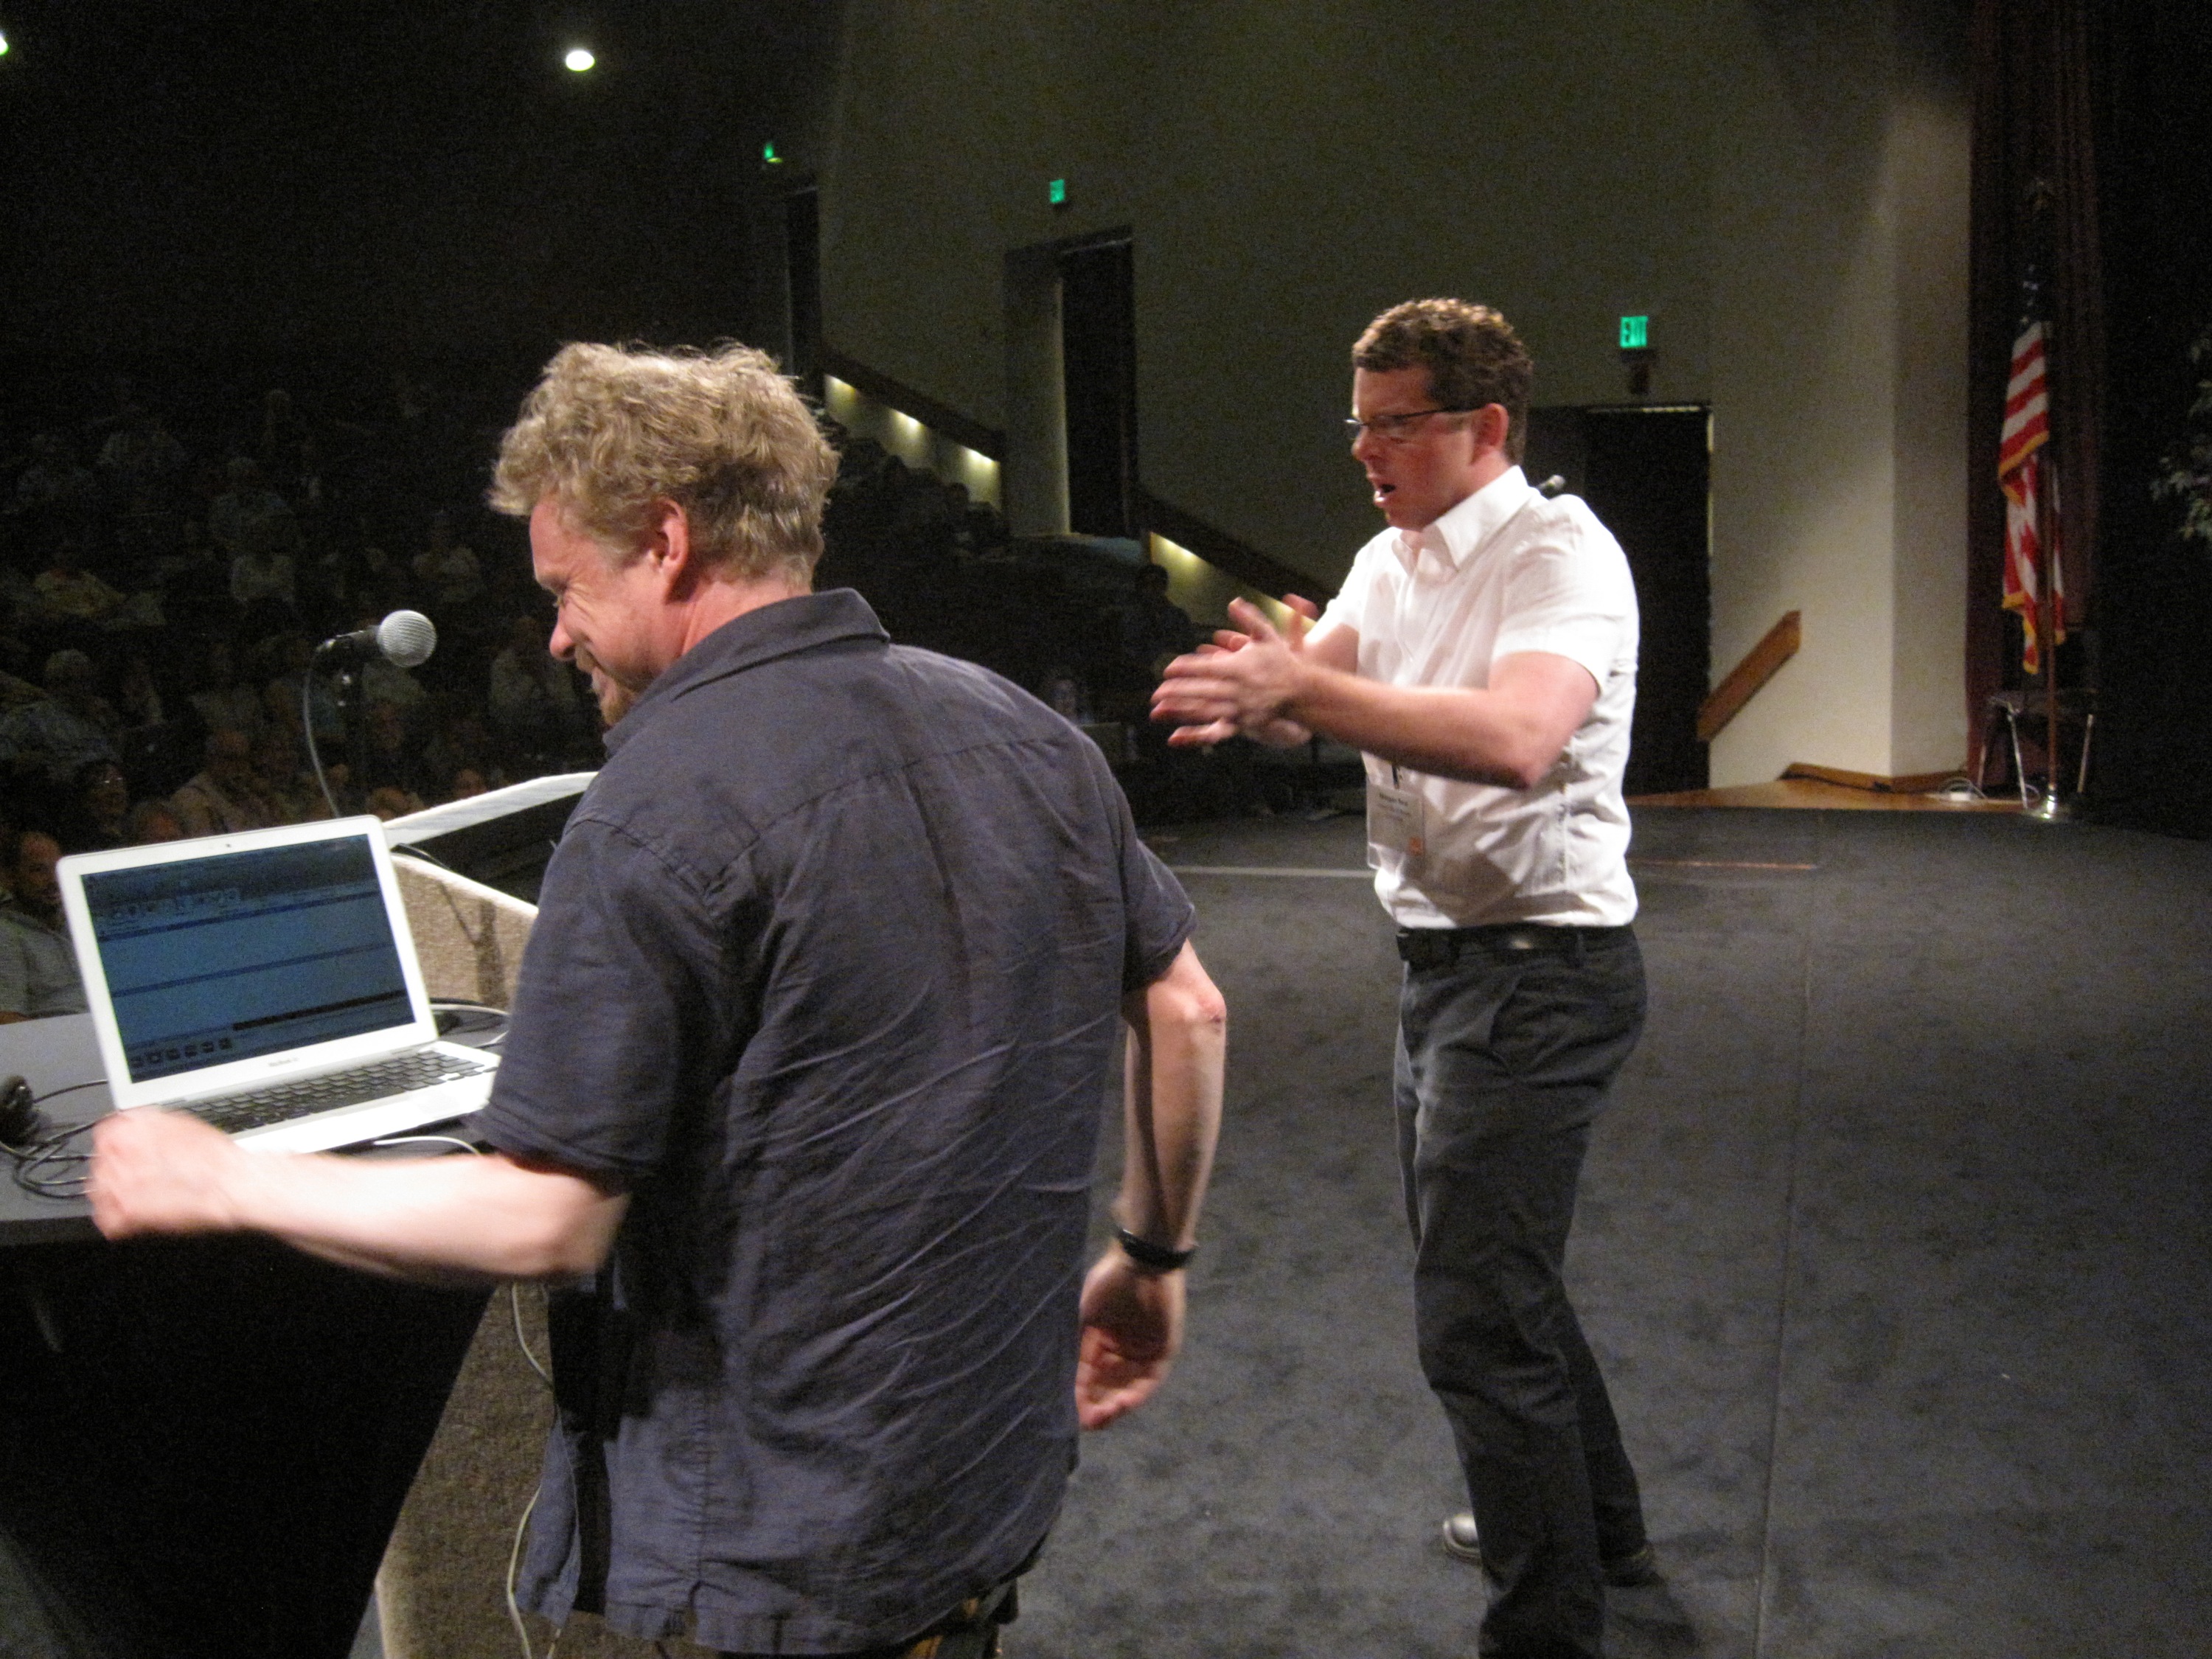
music, musician, performance art, singing, monterey, nmc2009, entertainment